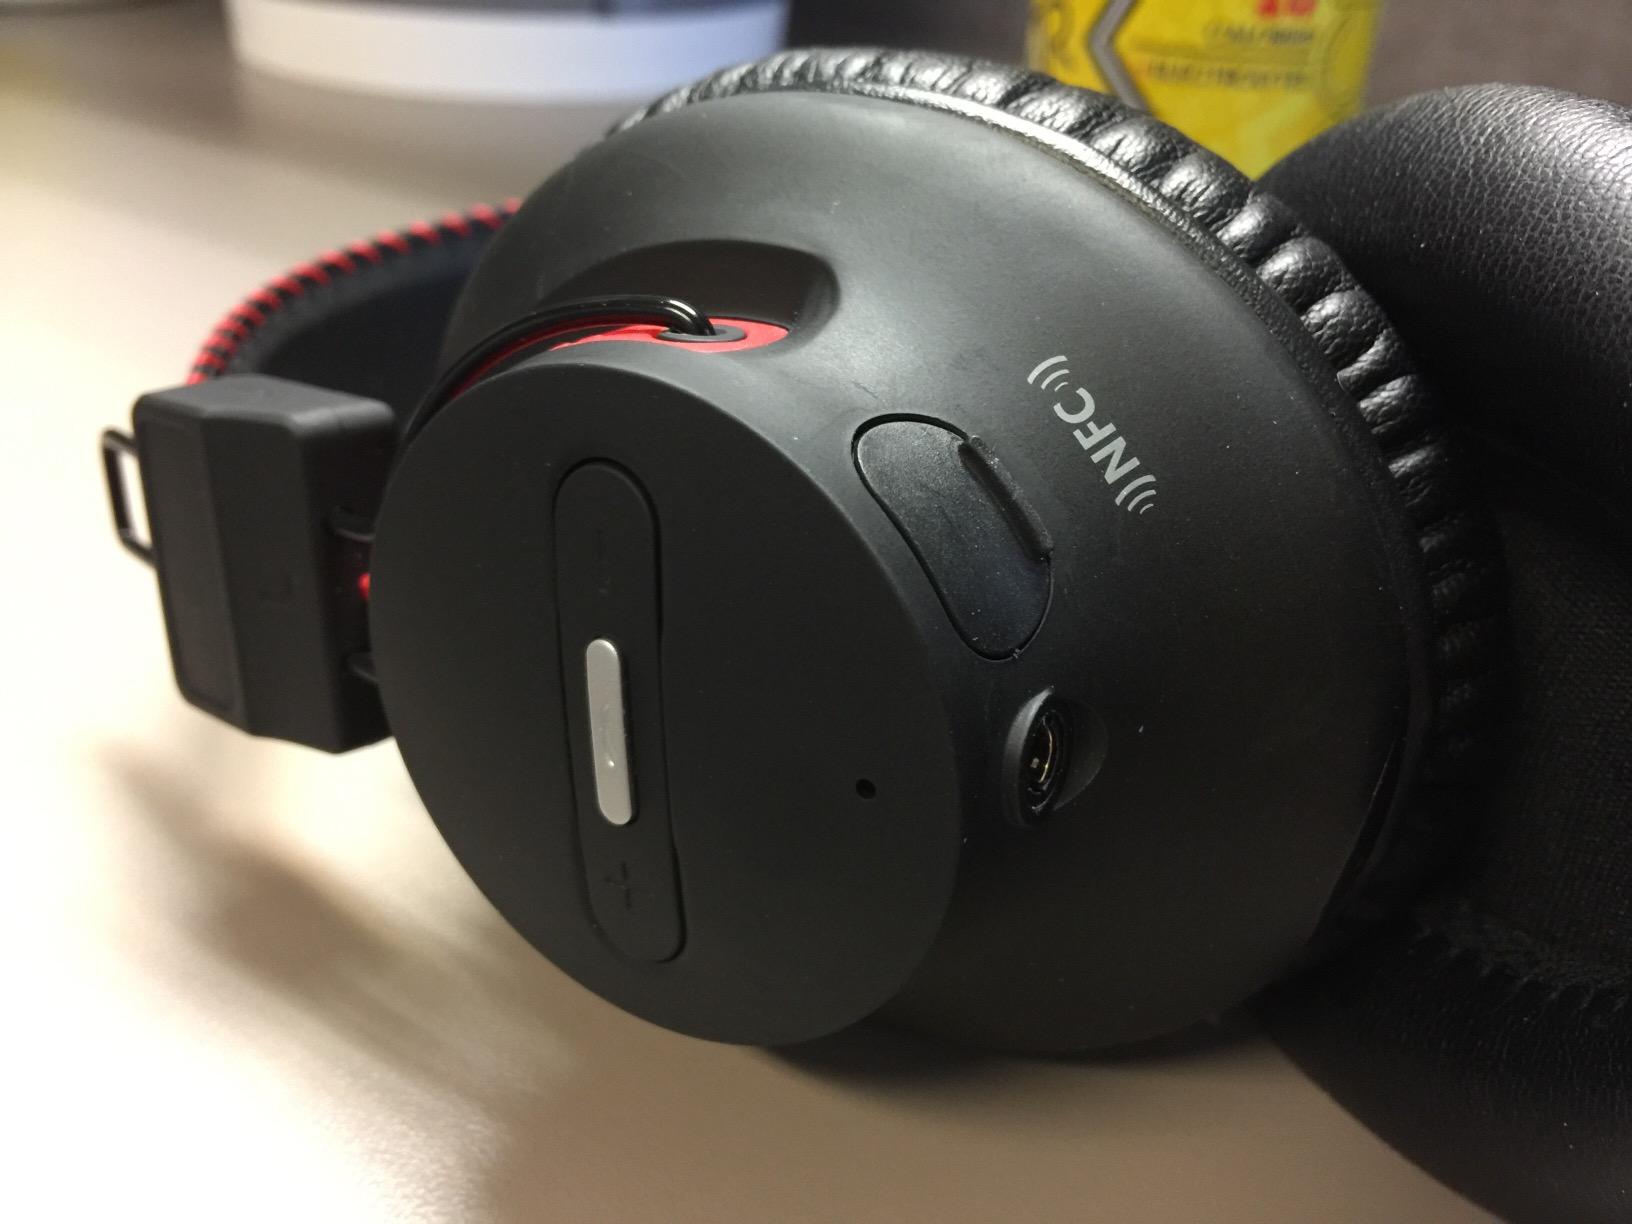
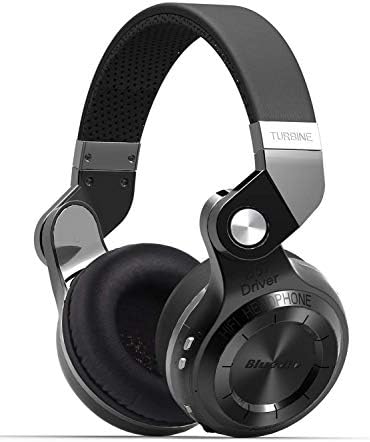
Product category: headphones
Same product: no